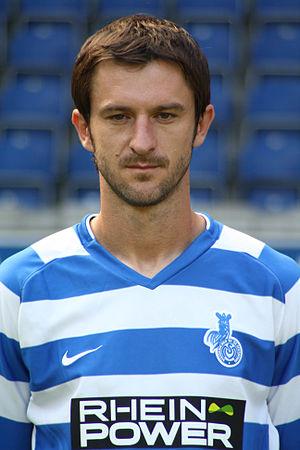
Branimir Bajić est un footballeur bosnien, né le 19 octobre 1979 à Velika Obarska en Bosnie-Herzégovine. Il évolue comme arrière gauche ou stoppeur.